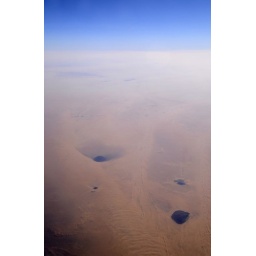
Wierd giant black rocks / hills, some of which appeared to be sitting in huge depressions in the desert sand.